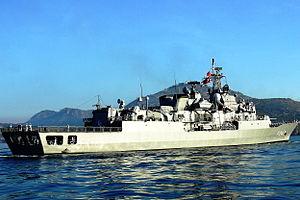
La Classe Barbaros est une série de frégates commandée par la Marine turque.